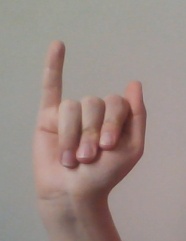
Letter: meem